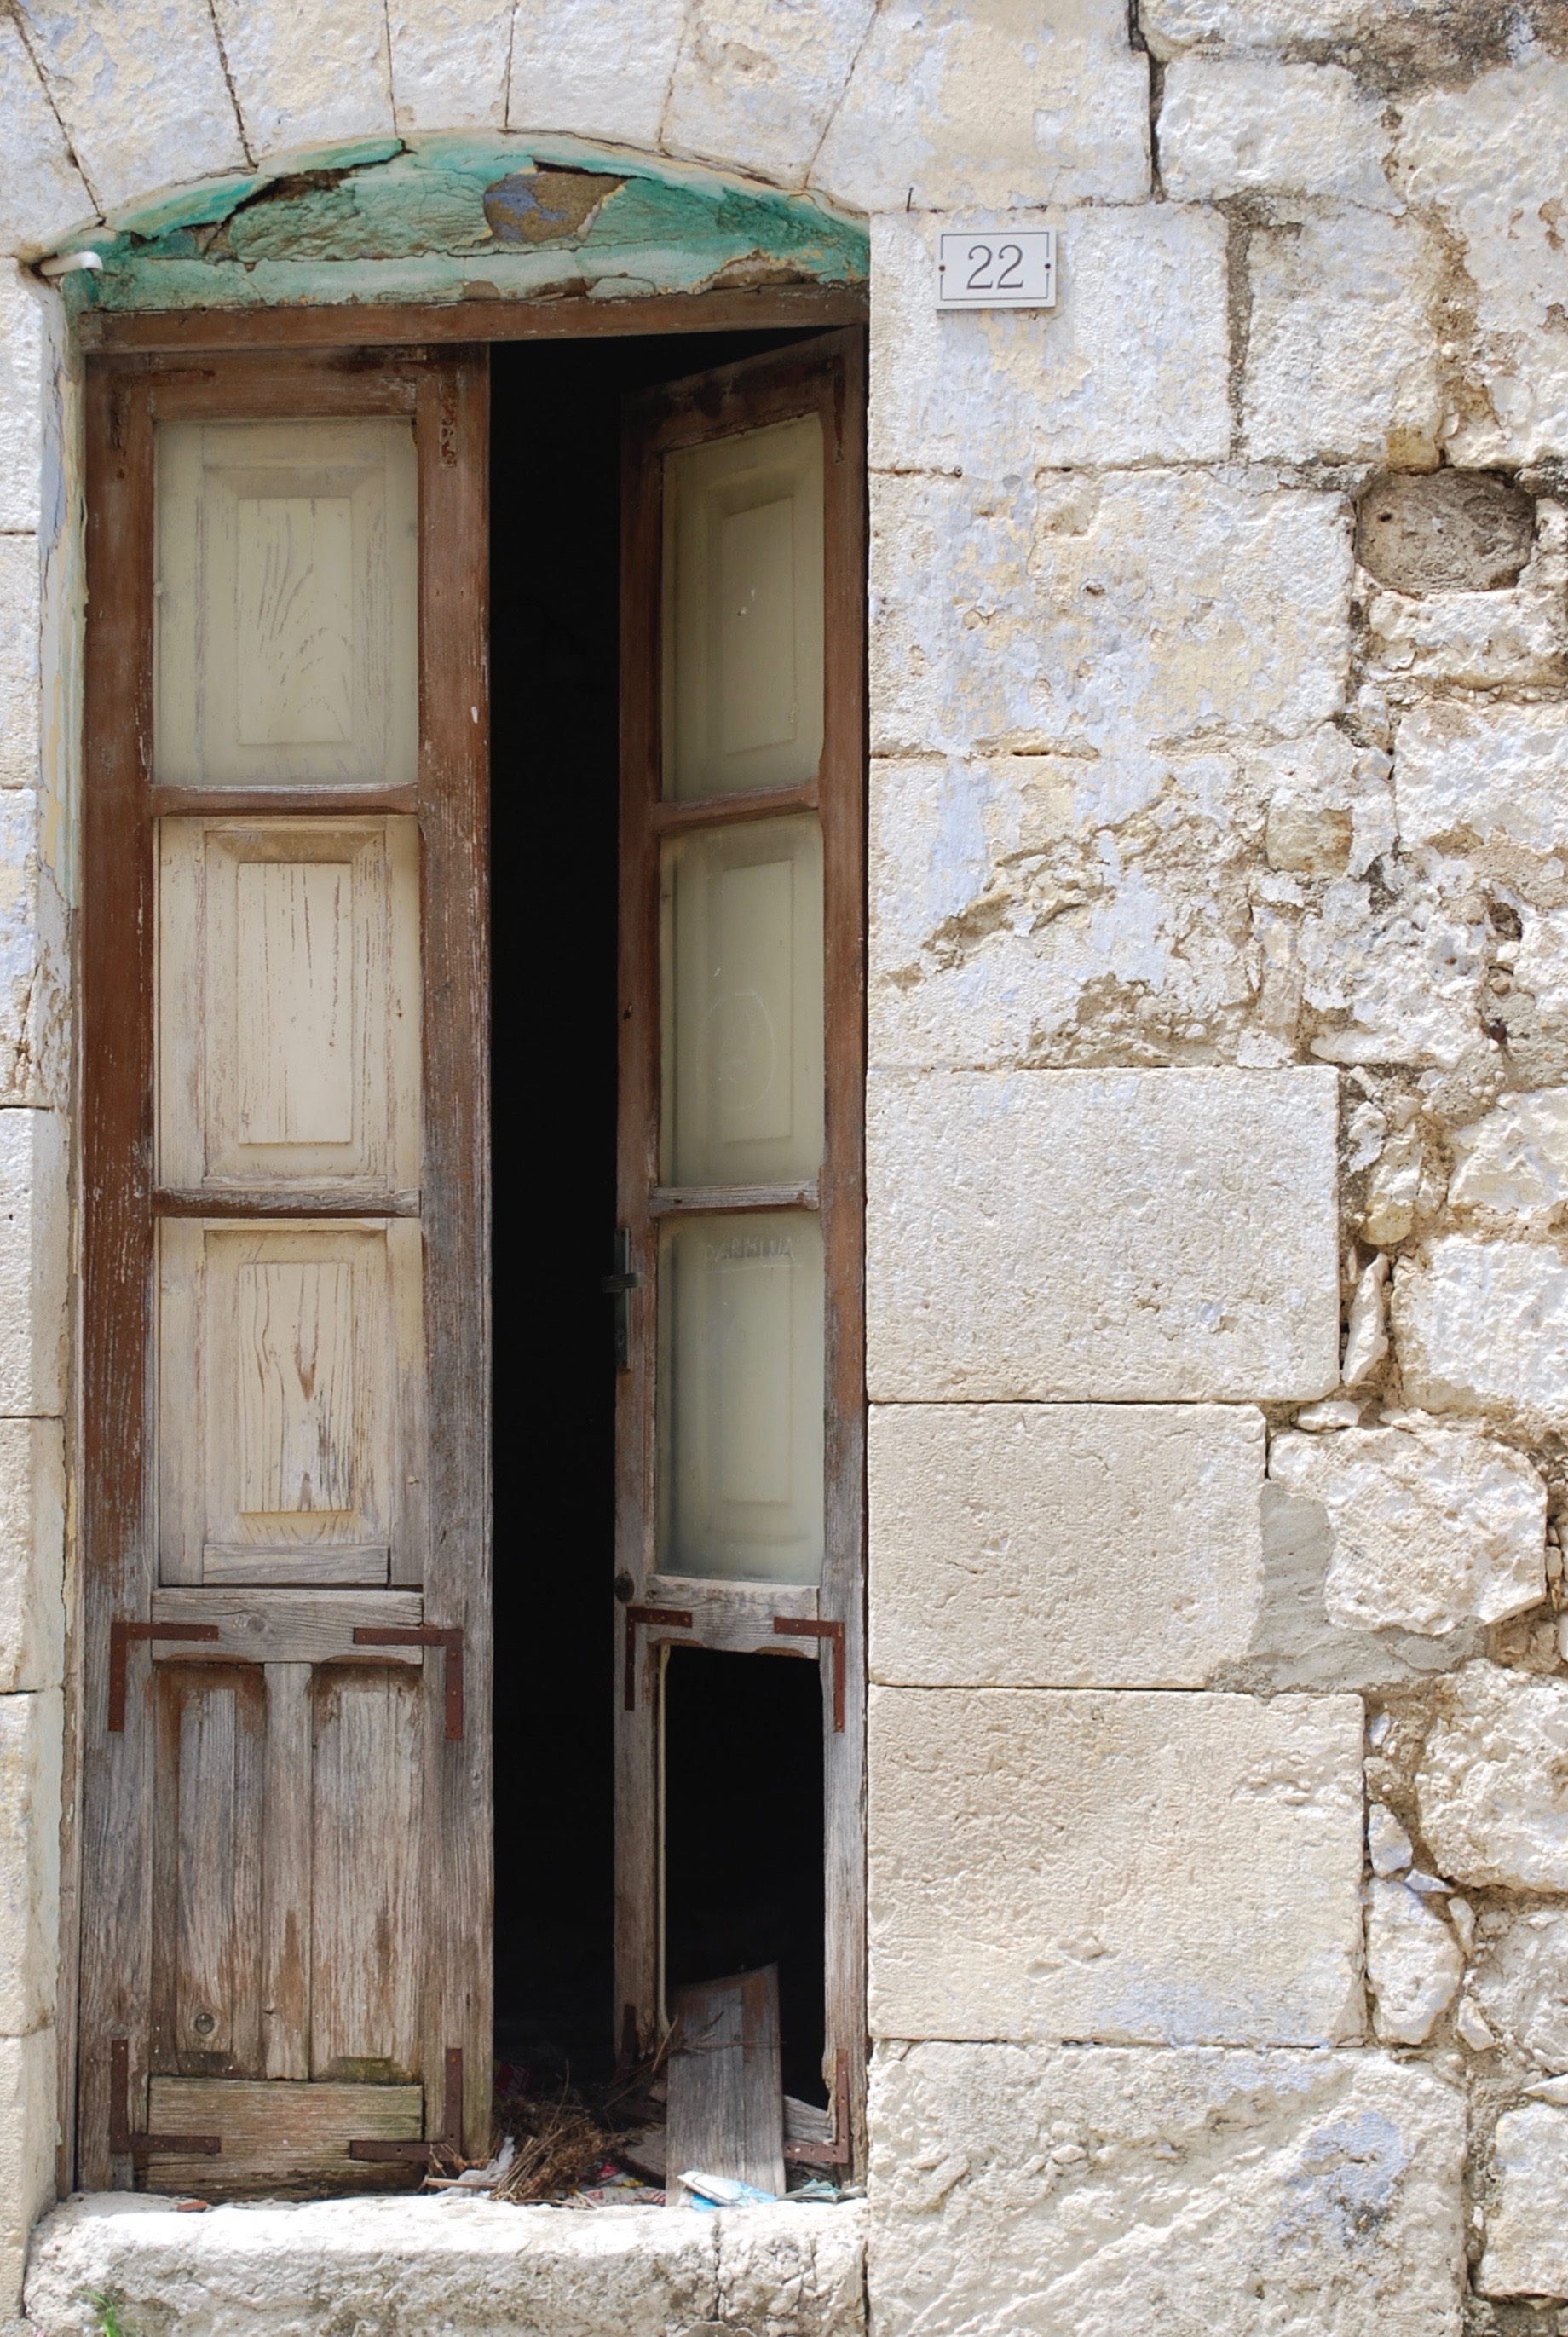
architecture, wood, house, window, home, wall, stone, entrance, tuscany, facade, door, doorway, italia, welcome, open door, ancient history